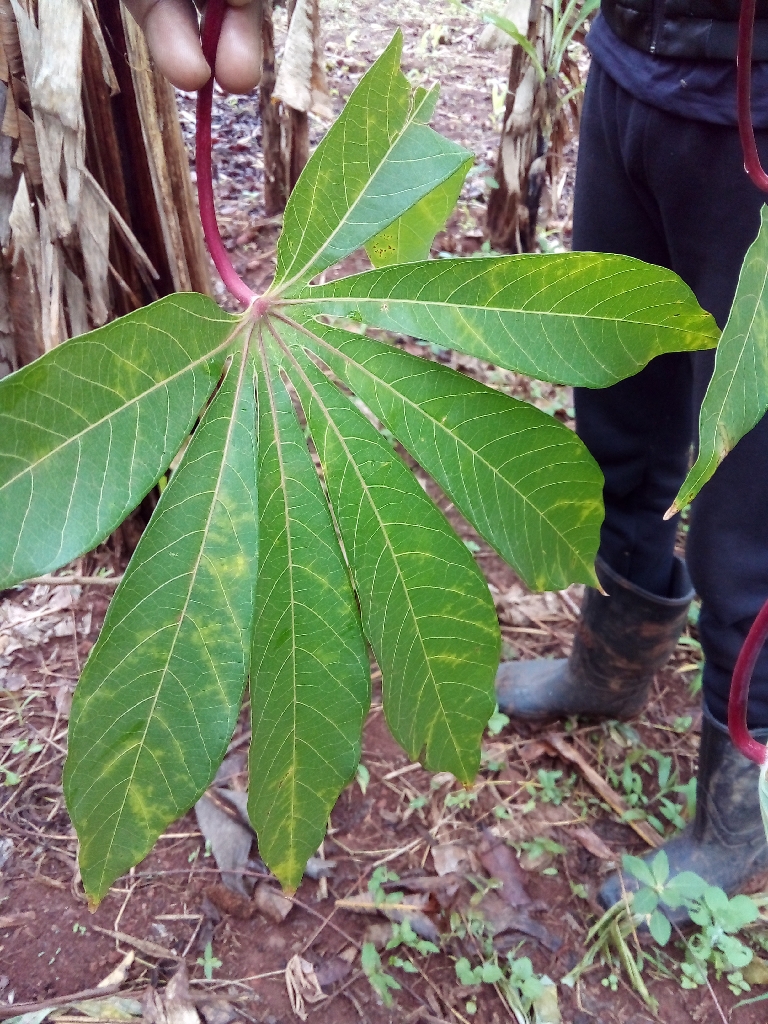
Label: cassava brown streak disease (cbsd)